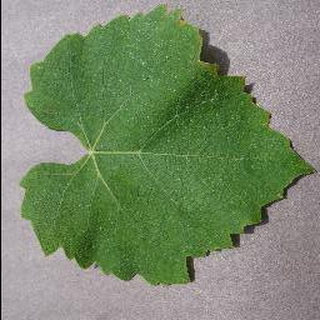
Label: healthy_grape